A Yoke of Gold

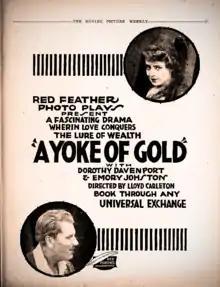
"Moving Picture Weekly" ad

A Yoke of Gold is a 1916 American silent black and white melodrama directed by Lloyd B. Carleton and starring Dorothy Davenport and Emory Johnson. Based on an original story by Rob Wagner, it is a period piece set in the early days of the California missions.